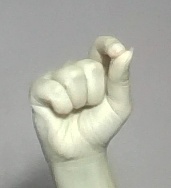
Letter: fa